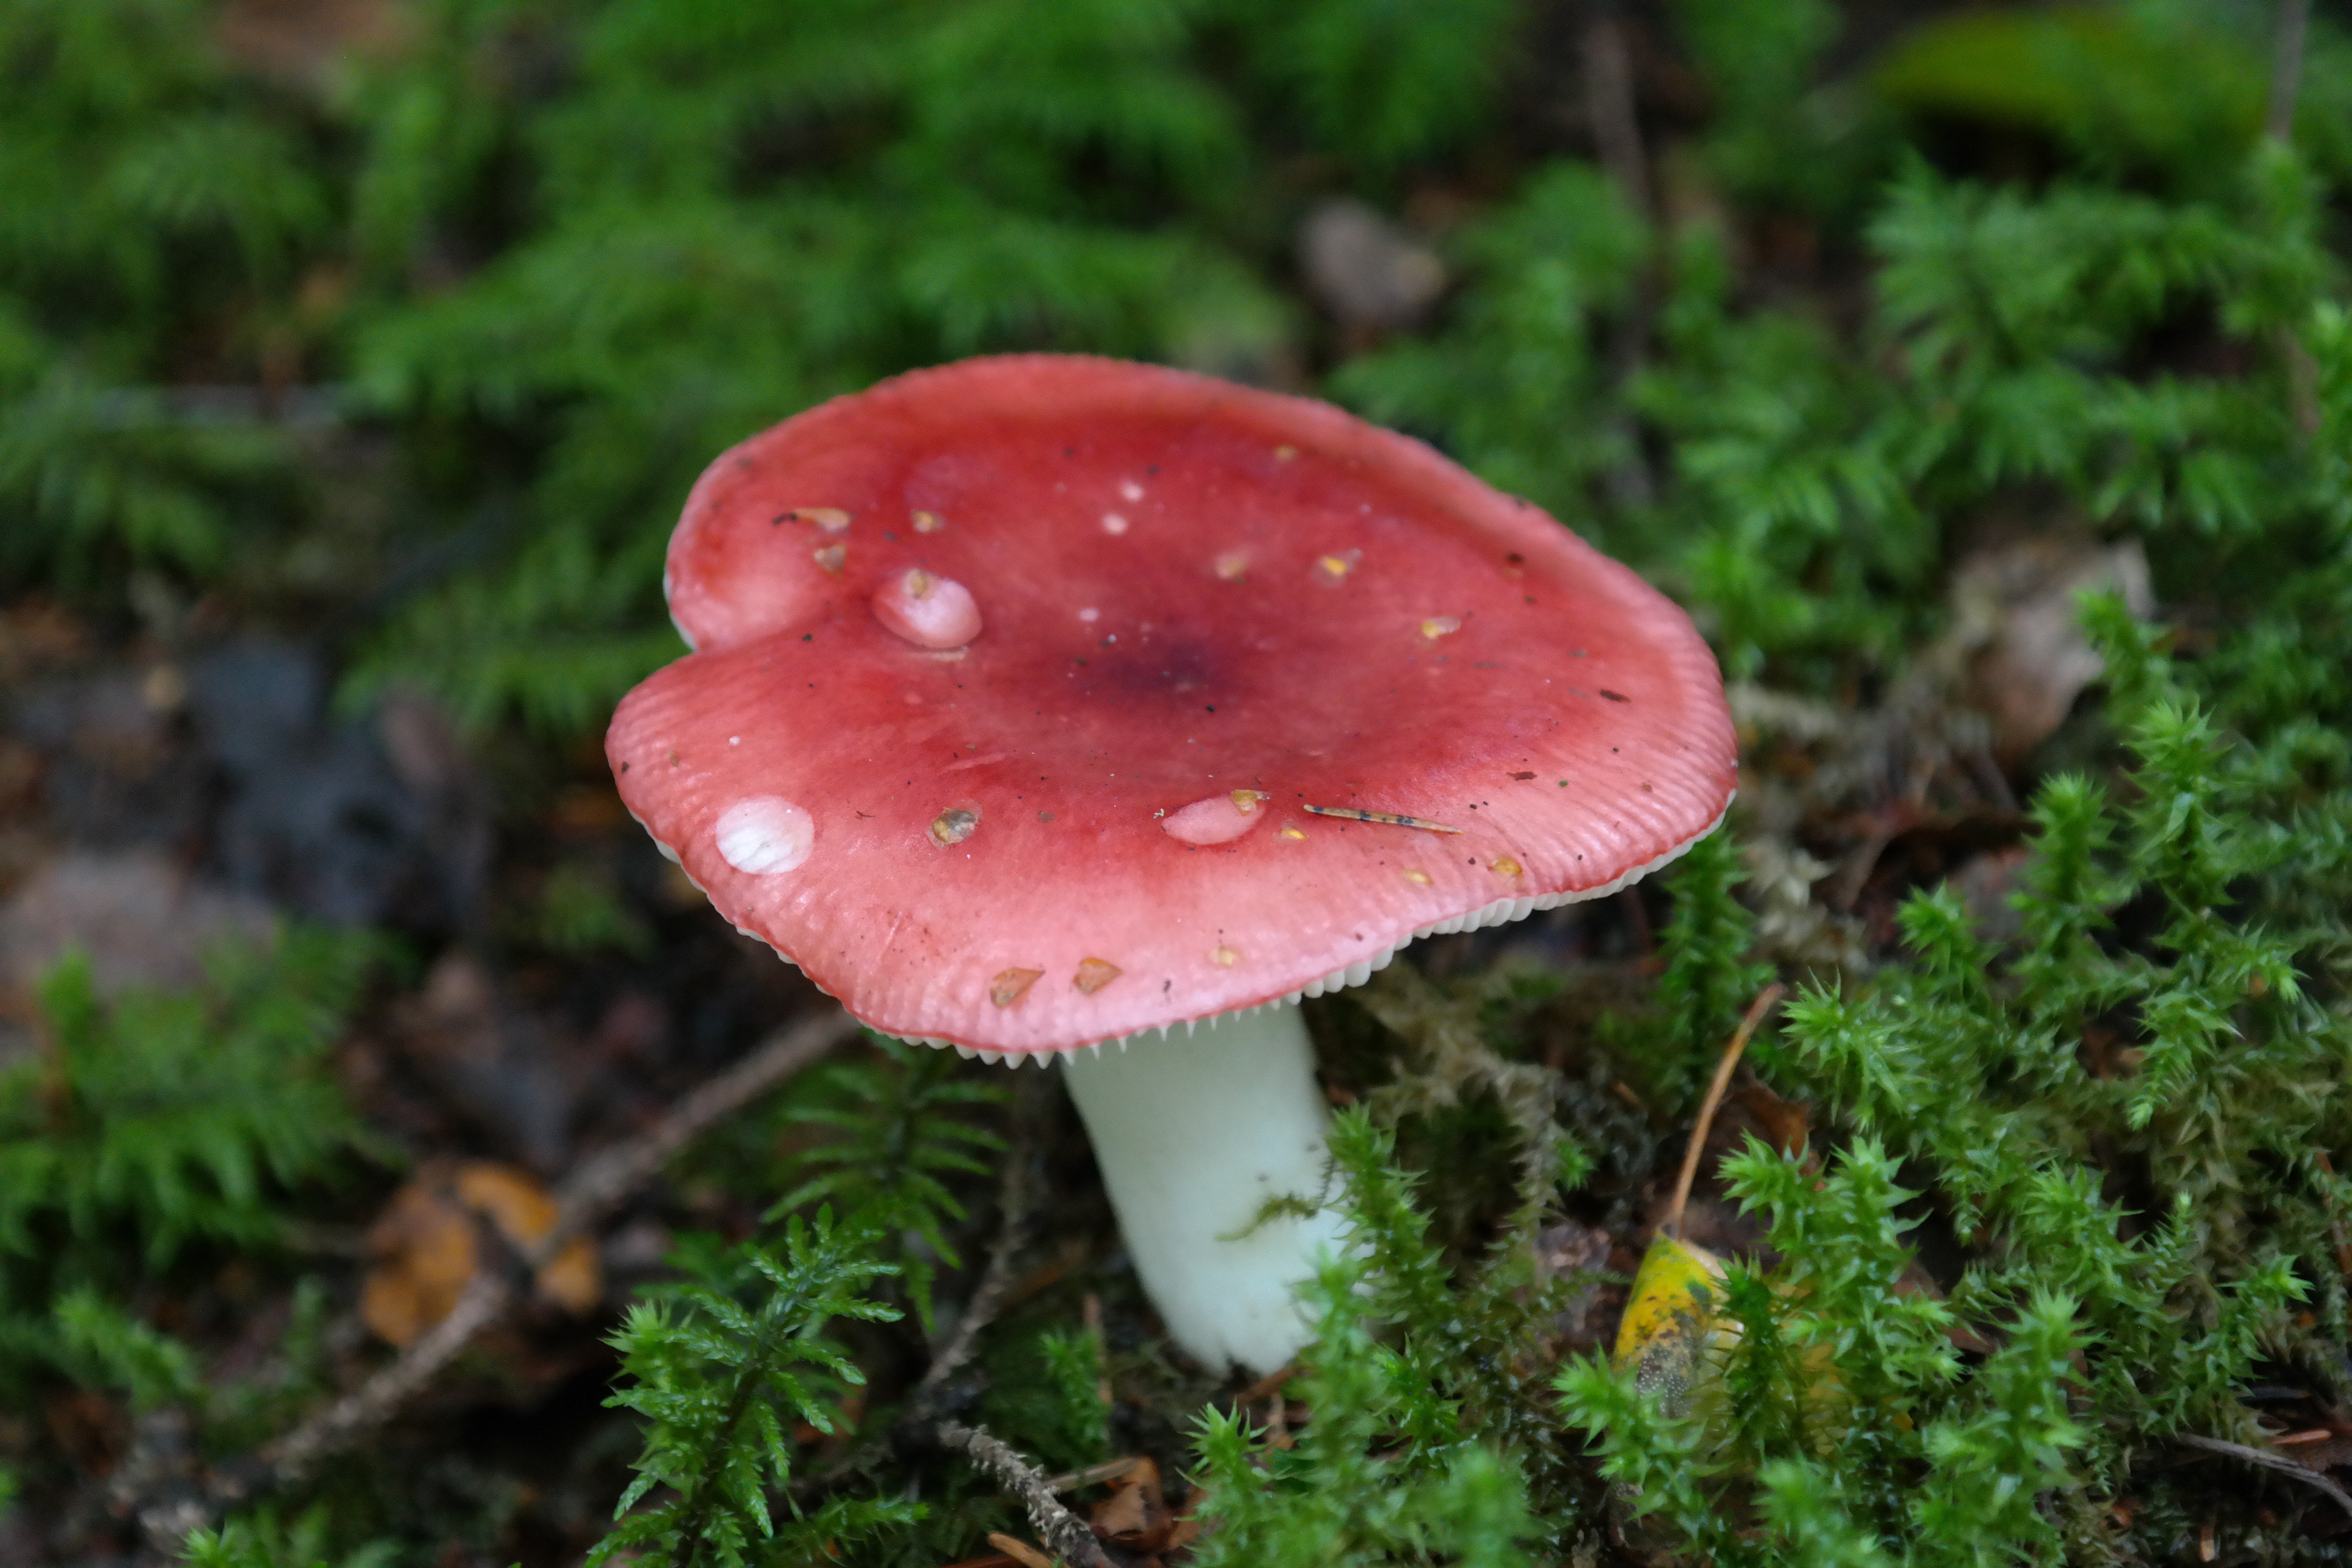
nature, forest, moss, red, botany, mushroom, flora, fauna, fungus, fungi, russula, woodland, agaric, bolete, forest mushroom, agaricus, macro photography, speitaeubling, edible mushroom, medicinal mushroom, agaricaceae, penny bun, cherry spei russula, mem russula, russula emetica, russula relatives, cherry speit ubling